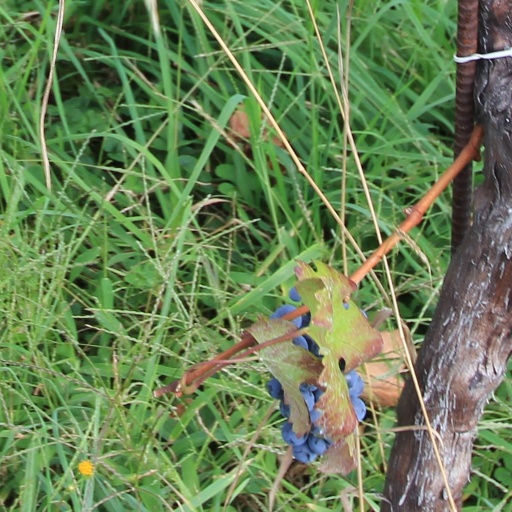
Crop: grape